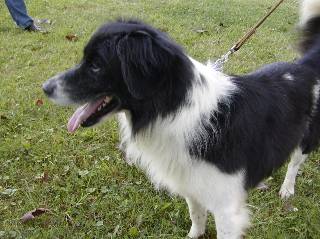
Label: dog